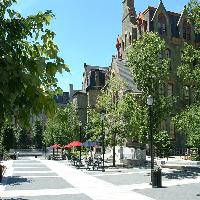
Weather: sun or clear